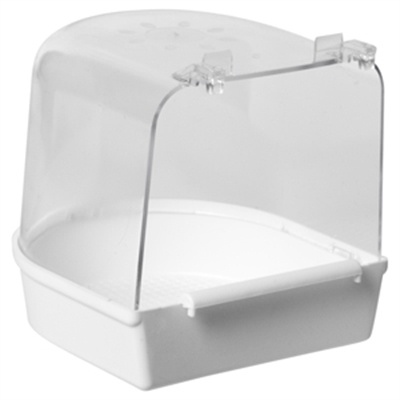
Markenlos Vogelbad Grosses Modell Weiss
Vögel lieben es, ein Bad zu nehmen! Dieses große Badehaus sorgt also für jede Menge Badespaß. Die Haube sorgt dafür, dass das Wasser nicht aus der Wanne spritzt. Das Vogelbad lässt sich leicht am Käfig montieren. Abmessungen: 13,5x13x13 cm. Farbe: weiß
Brand: MARKENLOS
Category: Animals & Pet Supplies > Pet Supplies > Bird Supplies > Bird Cage Accessories > Bird Cage Bird Baths